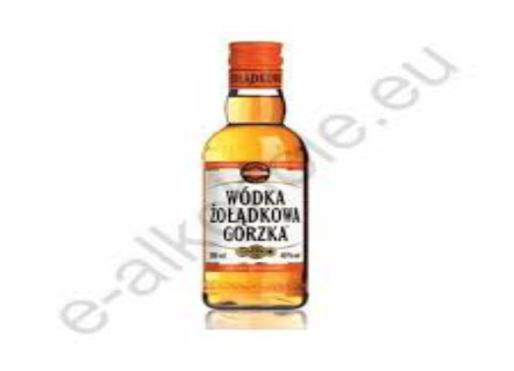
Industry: Food